Jataka tales

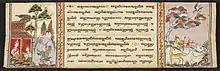
Pali manuscript of the Suvannasama Jataka, Khom Thai script (Khmer Mul script), Central Thailand, 18th century

The Mahāsāṃghika Caitika sects from the Āndhra region also had Jātakas as part of their canon and they are known to have rejected some of the Theravāda Jātakas which dated past the time of King Ashoka. The Caitikas claimed that their own Jātakas represented the original collection before the Buddhist tradition split into various lineages.